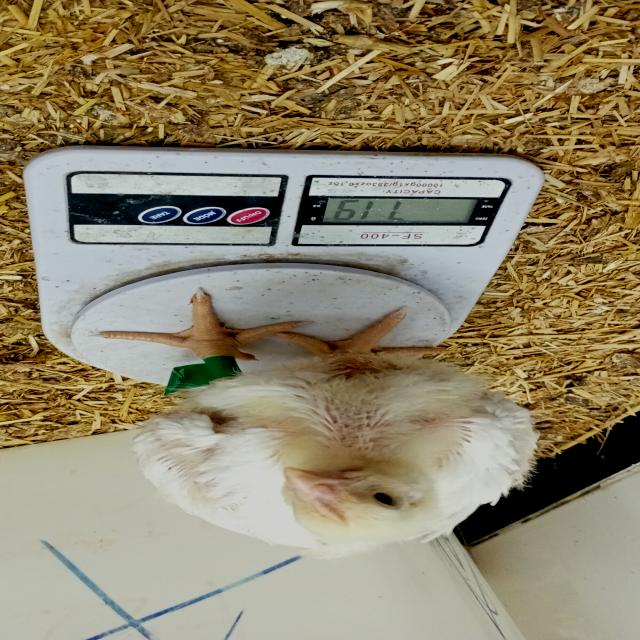
Weight: 719 g